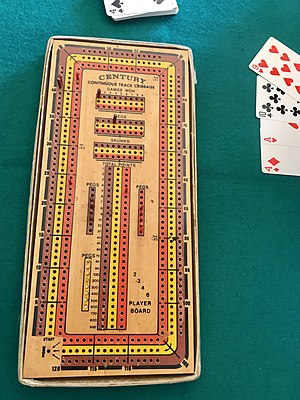
Cribbage / Cribbage-brættet
Cribbage-bræt til tre spillere.
Cribbage er et kortspil, der traditionelt spilles af to spillere, men også kan spilles af tre, fire eller flere. Spillet har flere elementer, herunder gruppering af kort i forskellige kombinationer. Til spillet hører et særligt cribbage-bræt til at holde styr på pointgivningen, den specielle crib, som er en separat hånd, der fungerer som kortgiveren, et unikt pointgivningssystem, hvor man får point for kortkombinationer, der samlet giver 15. Spillet har været betegnet som det "nationale britiske kortspil", og det er det eneste, der lovligt kan spilles på steder, hvor der serveres alkohol uden krav om lokal udstedt tilladelse.